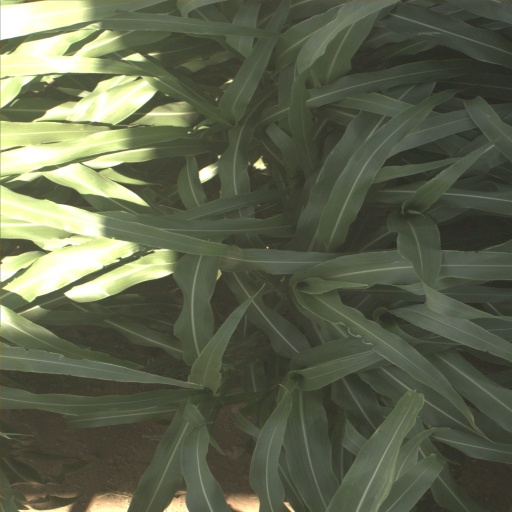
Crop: sorghum